Jim Moran (publicist)

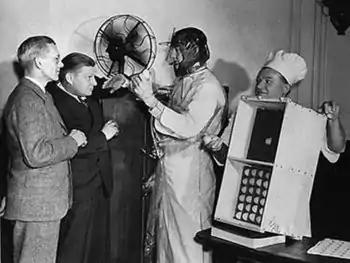
On the "Vox Pop" radio program for February 4, 1939, publicist Jim Moran was interviewed by Parks Johnson and Wally Butterworth as he prepared to throw eggs at an electric fan.

James Sterling Moran (January 1, 1908 – October 18, 1999) was a publicist, actor, and a press agent for film studios, manufacturers, retailers, Washington politicians from the 1930s to the 1980s. In 1989, "Time" ranked him as "the supreme master of that most singular marketing device--the publicity stunt."